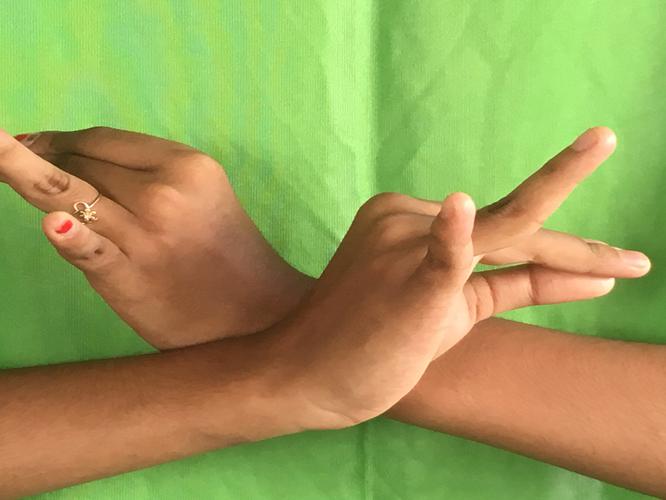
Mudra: Katakavardhana
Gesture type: double_hand